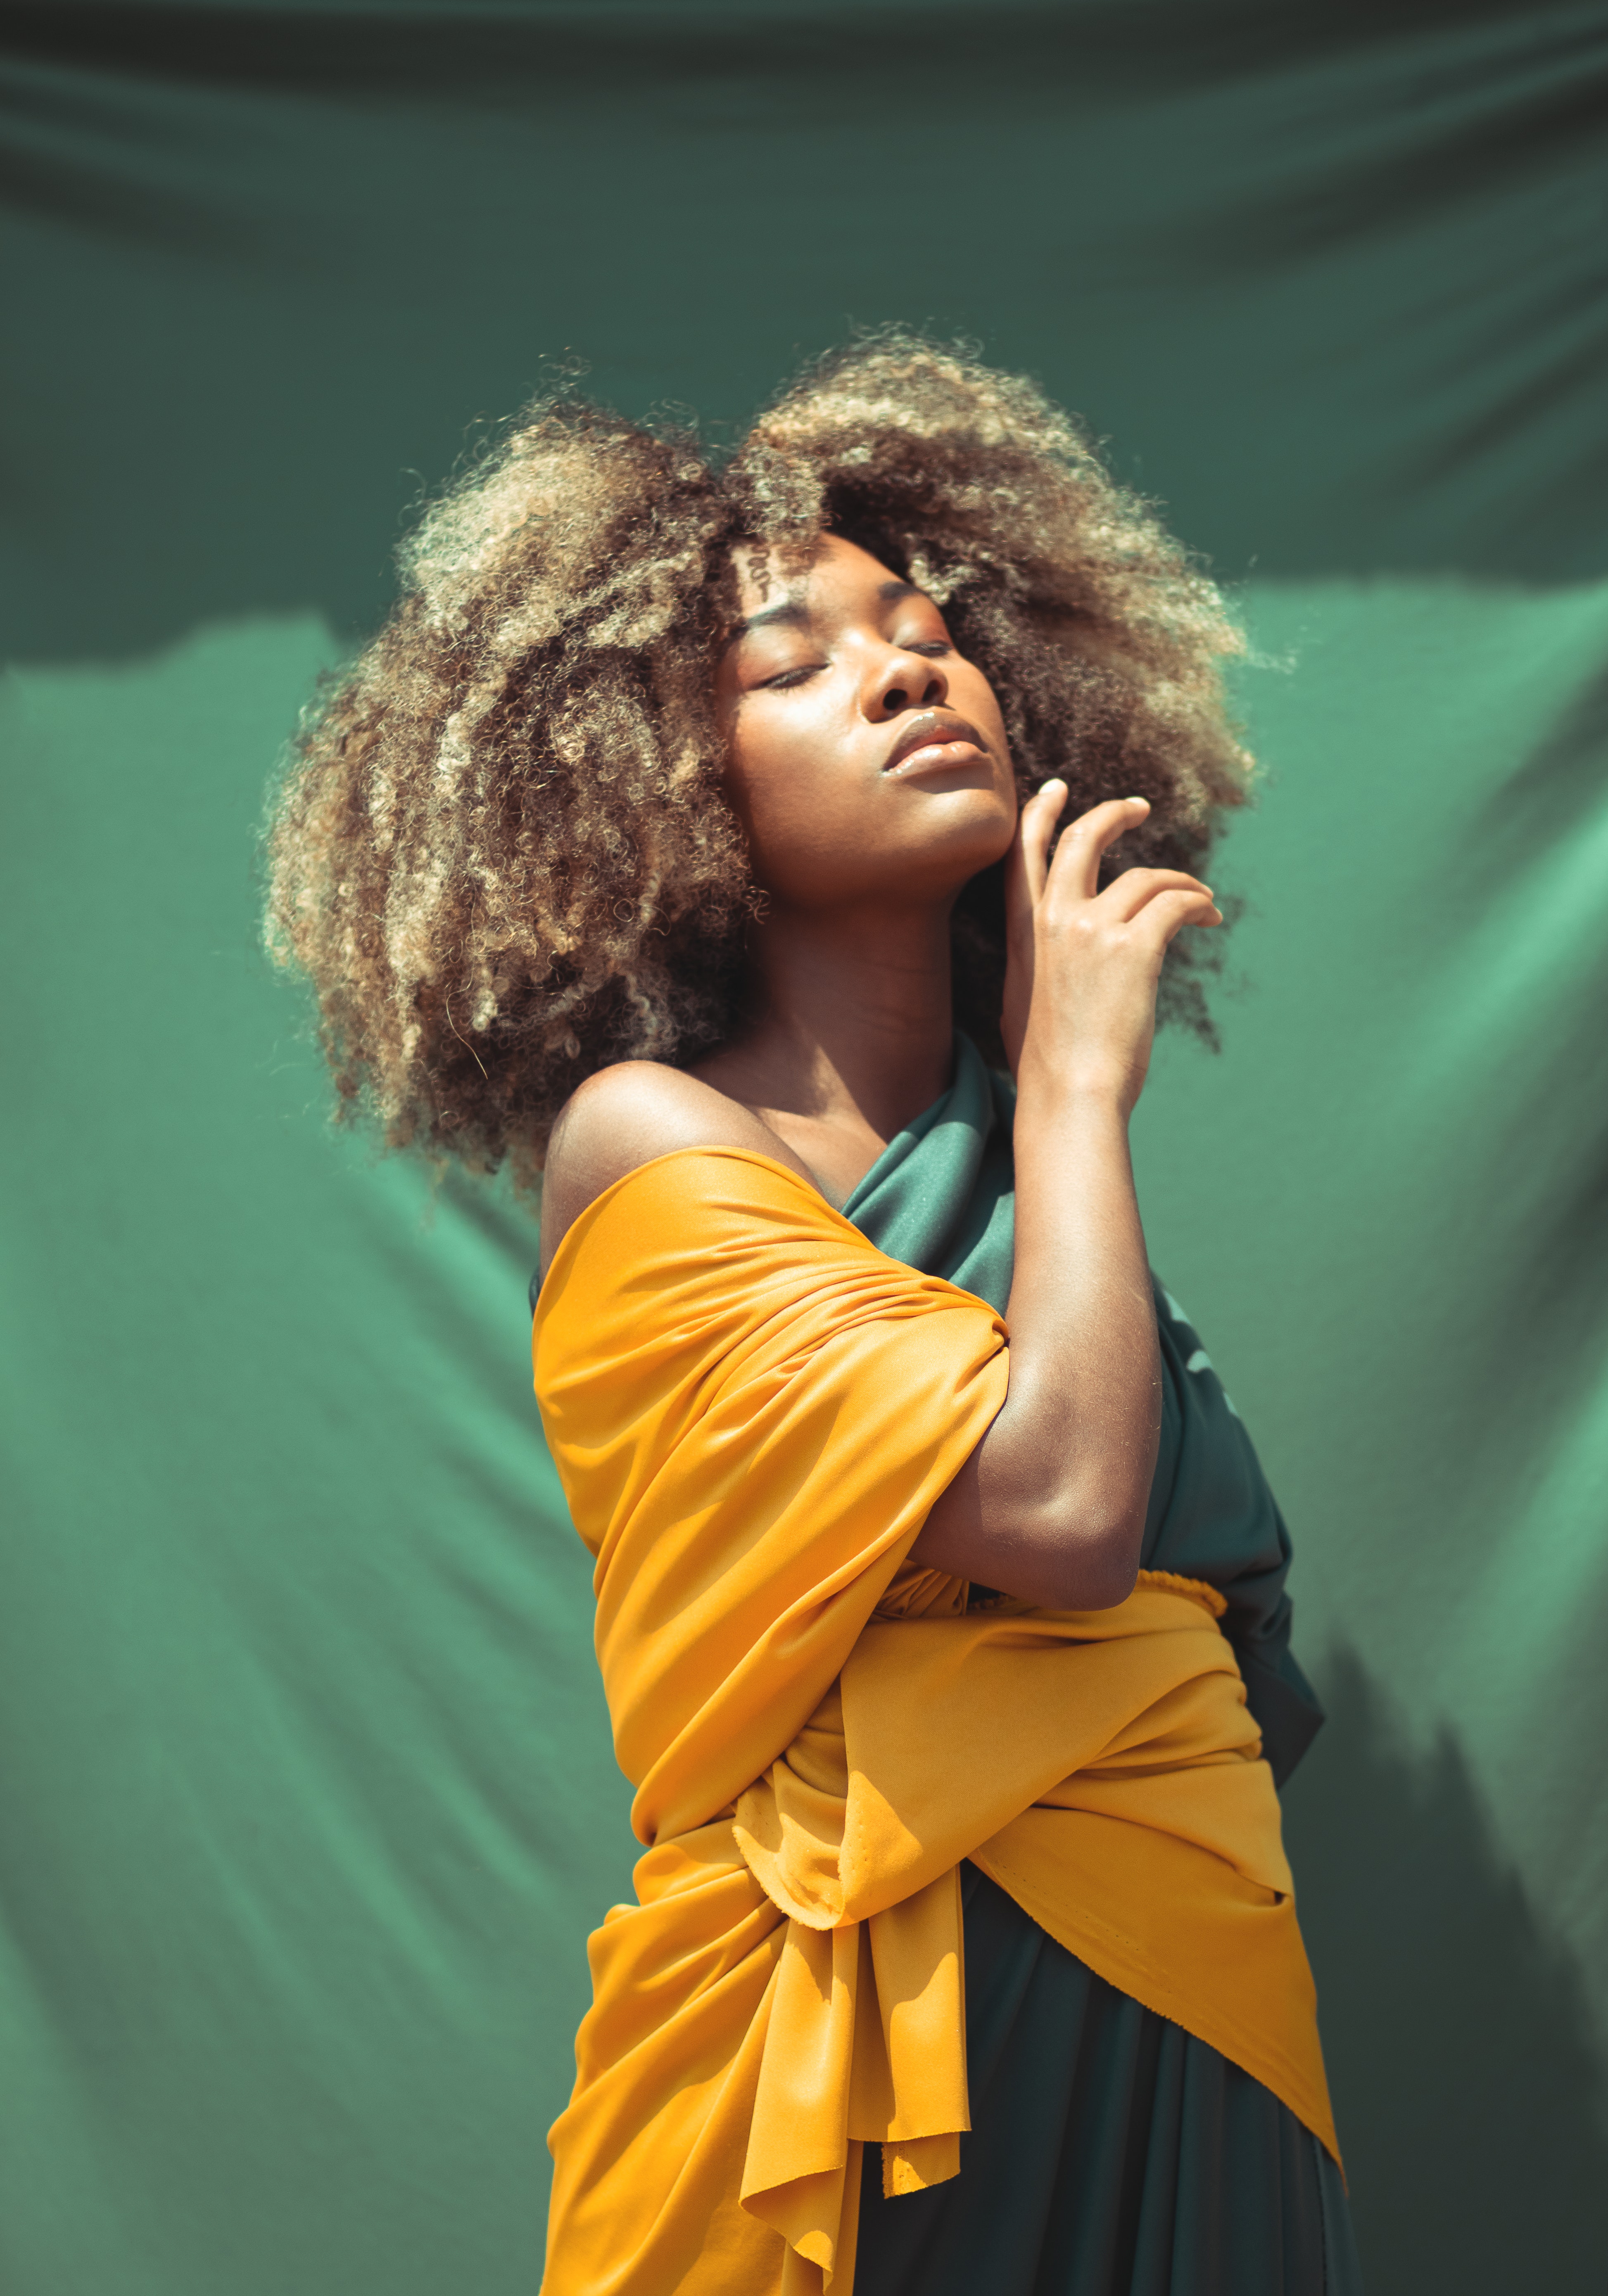
woman, flash photography, happy, gesture, People in nature, performing arts, elbow, entertainment, fashion design, choreography, fun, black hair, long hair, event, trunk, electric blue, performance art, human leg, leisure, dancer, formal wear, public event, acting, performance, jewellery, abdomen, child, fashion model, singer, stage, music artist, photo shoot